Locks of Love

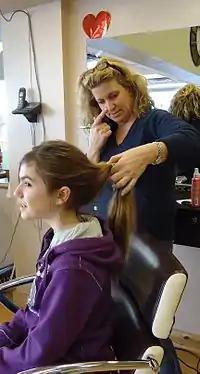
Girl donating her hair

Locks of Love was founded by Madonna W. Coffman on May 28, 1997. Coffman was a registered nurse who had suffered from alopecia in her twenties. Coffman's daughter also had alopecia and lost all her hair at the age 4. Locks of Love received a determination of its 501(c)(3) status from the Internal Revenue Service in December 1997."History". "Locks of Love". Retrieved March 11, 2012. By September 2006, Locks of Love had provided about 2,000 wigs to recipients completely free of charge.